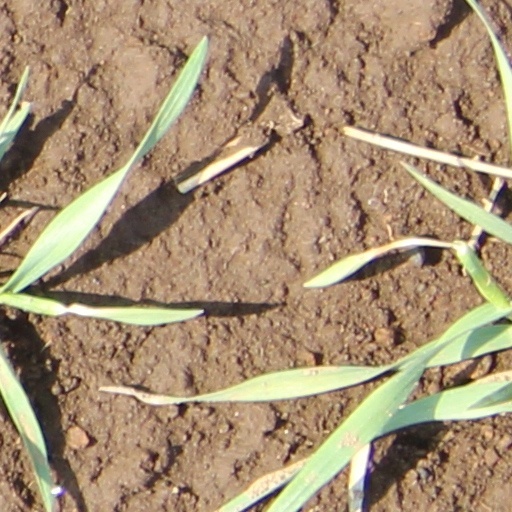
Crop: wheat